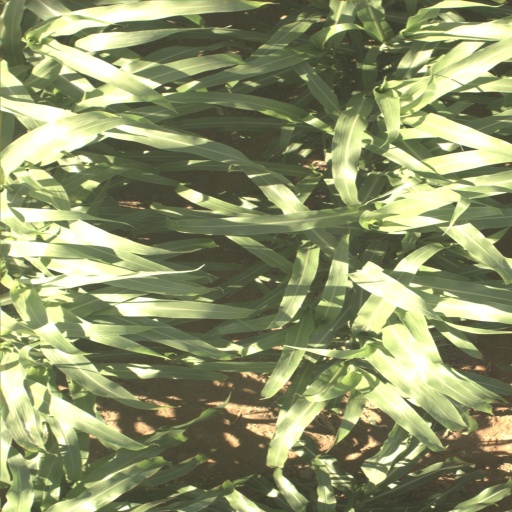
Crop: sorghum